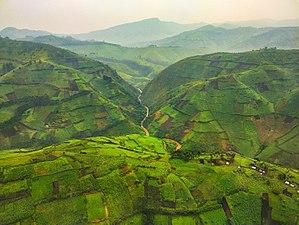
Masisi, Nord-Kivu, RD Congo - Vu du ciel du paysage du territoire du Masisi.
Le territoire de Masisi est une entité administrative déconcentrée de la province du Nord-Kivu en République démocratique du Congo.